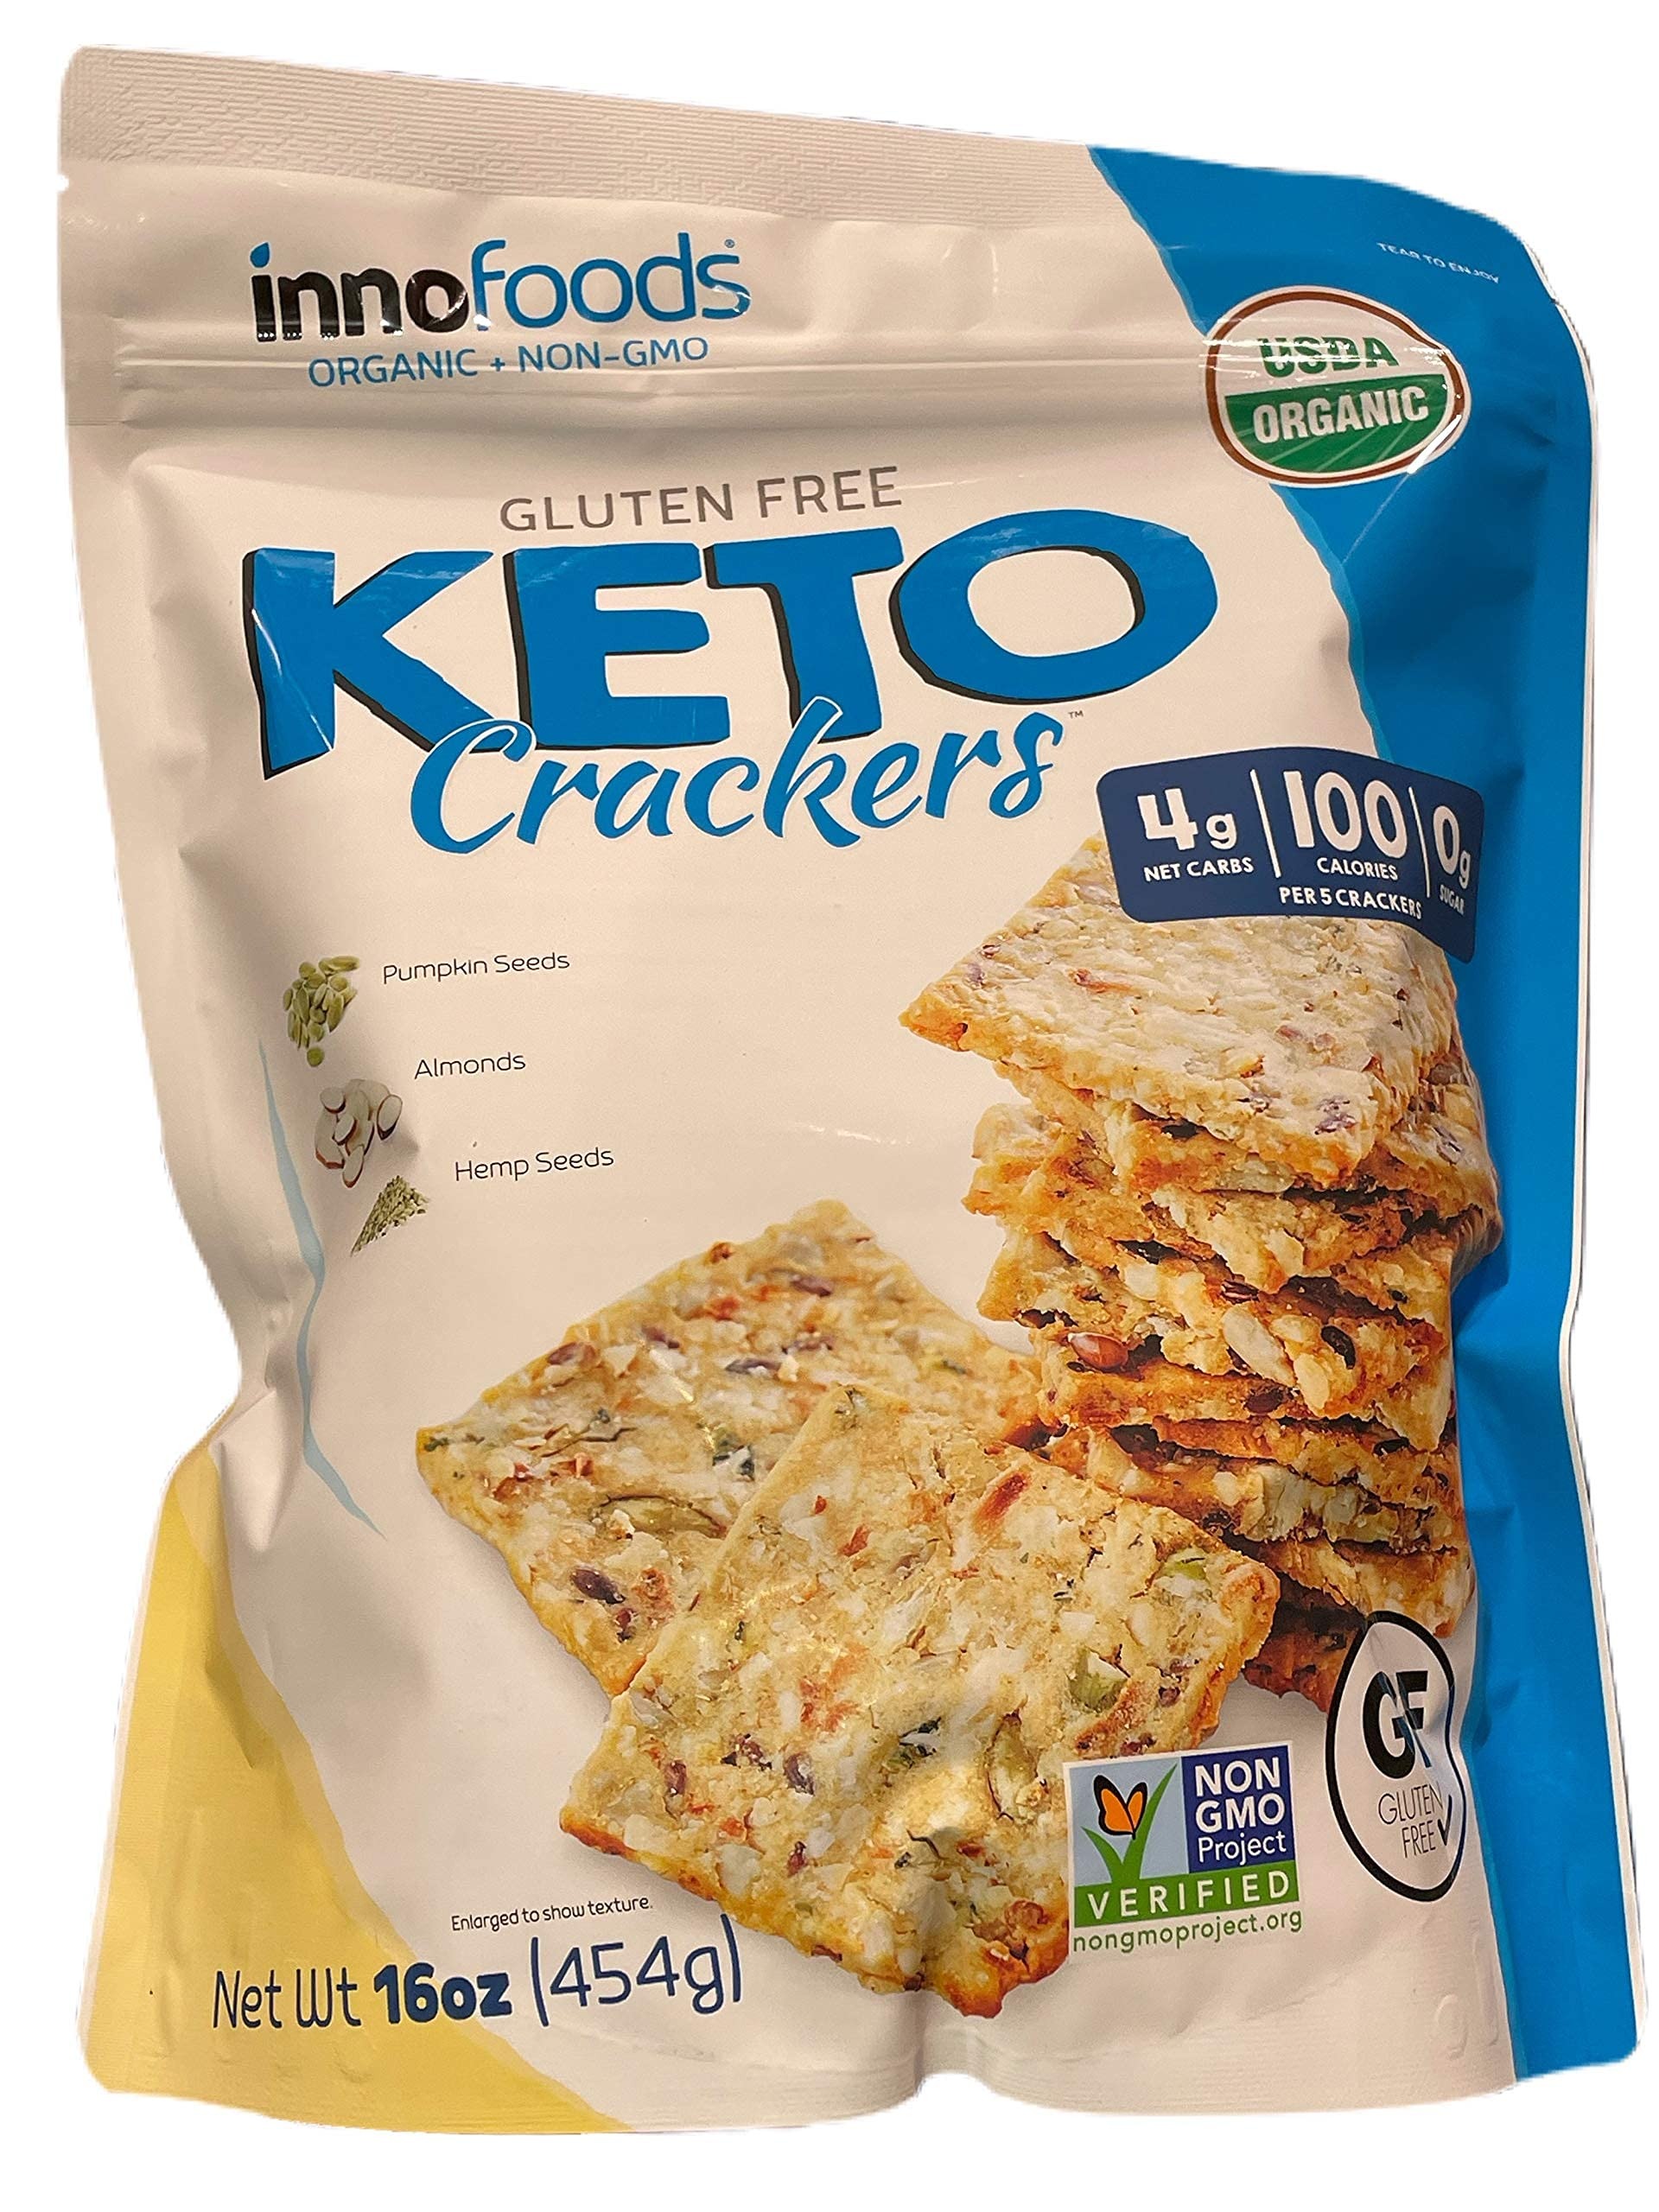
Item Name: InnoFoods KETO Crackers, White, Blue, Coconut, 1 lb, 16 Oz
Bullet Point 1: An Amazing Assortment of Organic Goodness: Pumpkin Seeds, Coconut, Sunflower Seeds, Almonds and Hemp Seeds
Bullet Point 2: 4g Net Carbs
Bullet Point 3: Zero Sugar
Bullet Point 4: Gluten Free
Bullet Point 5: Non-GMO and No Artificial Colors or Flavors
Value: 16.0
Unit: Ounce

Price: 20.98